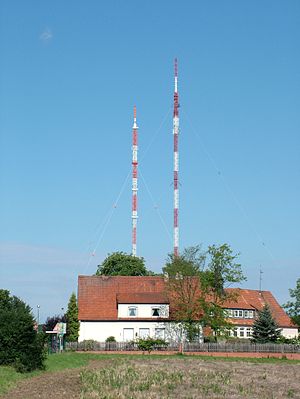
Hemmingen (Niedersachsen) / Bydele
Sendemasterne før bortsprængning af den mindste.
Hemmingen er en by i Tyskland, beliggende syd for Hannover i Niedersachsen, Region Hannover. Byen fik status som by den 1. marts 1999.